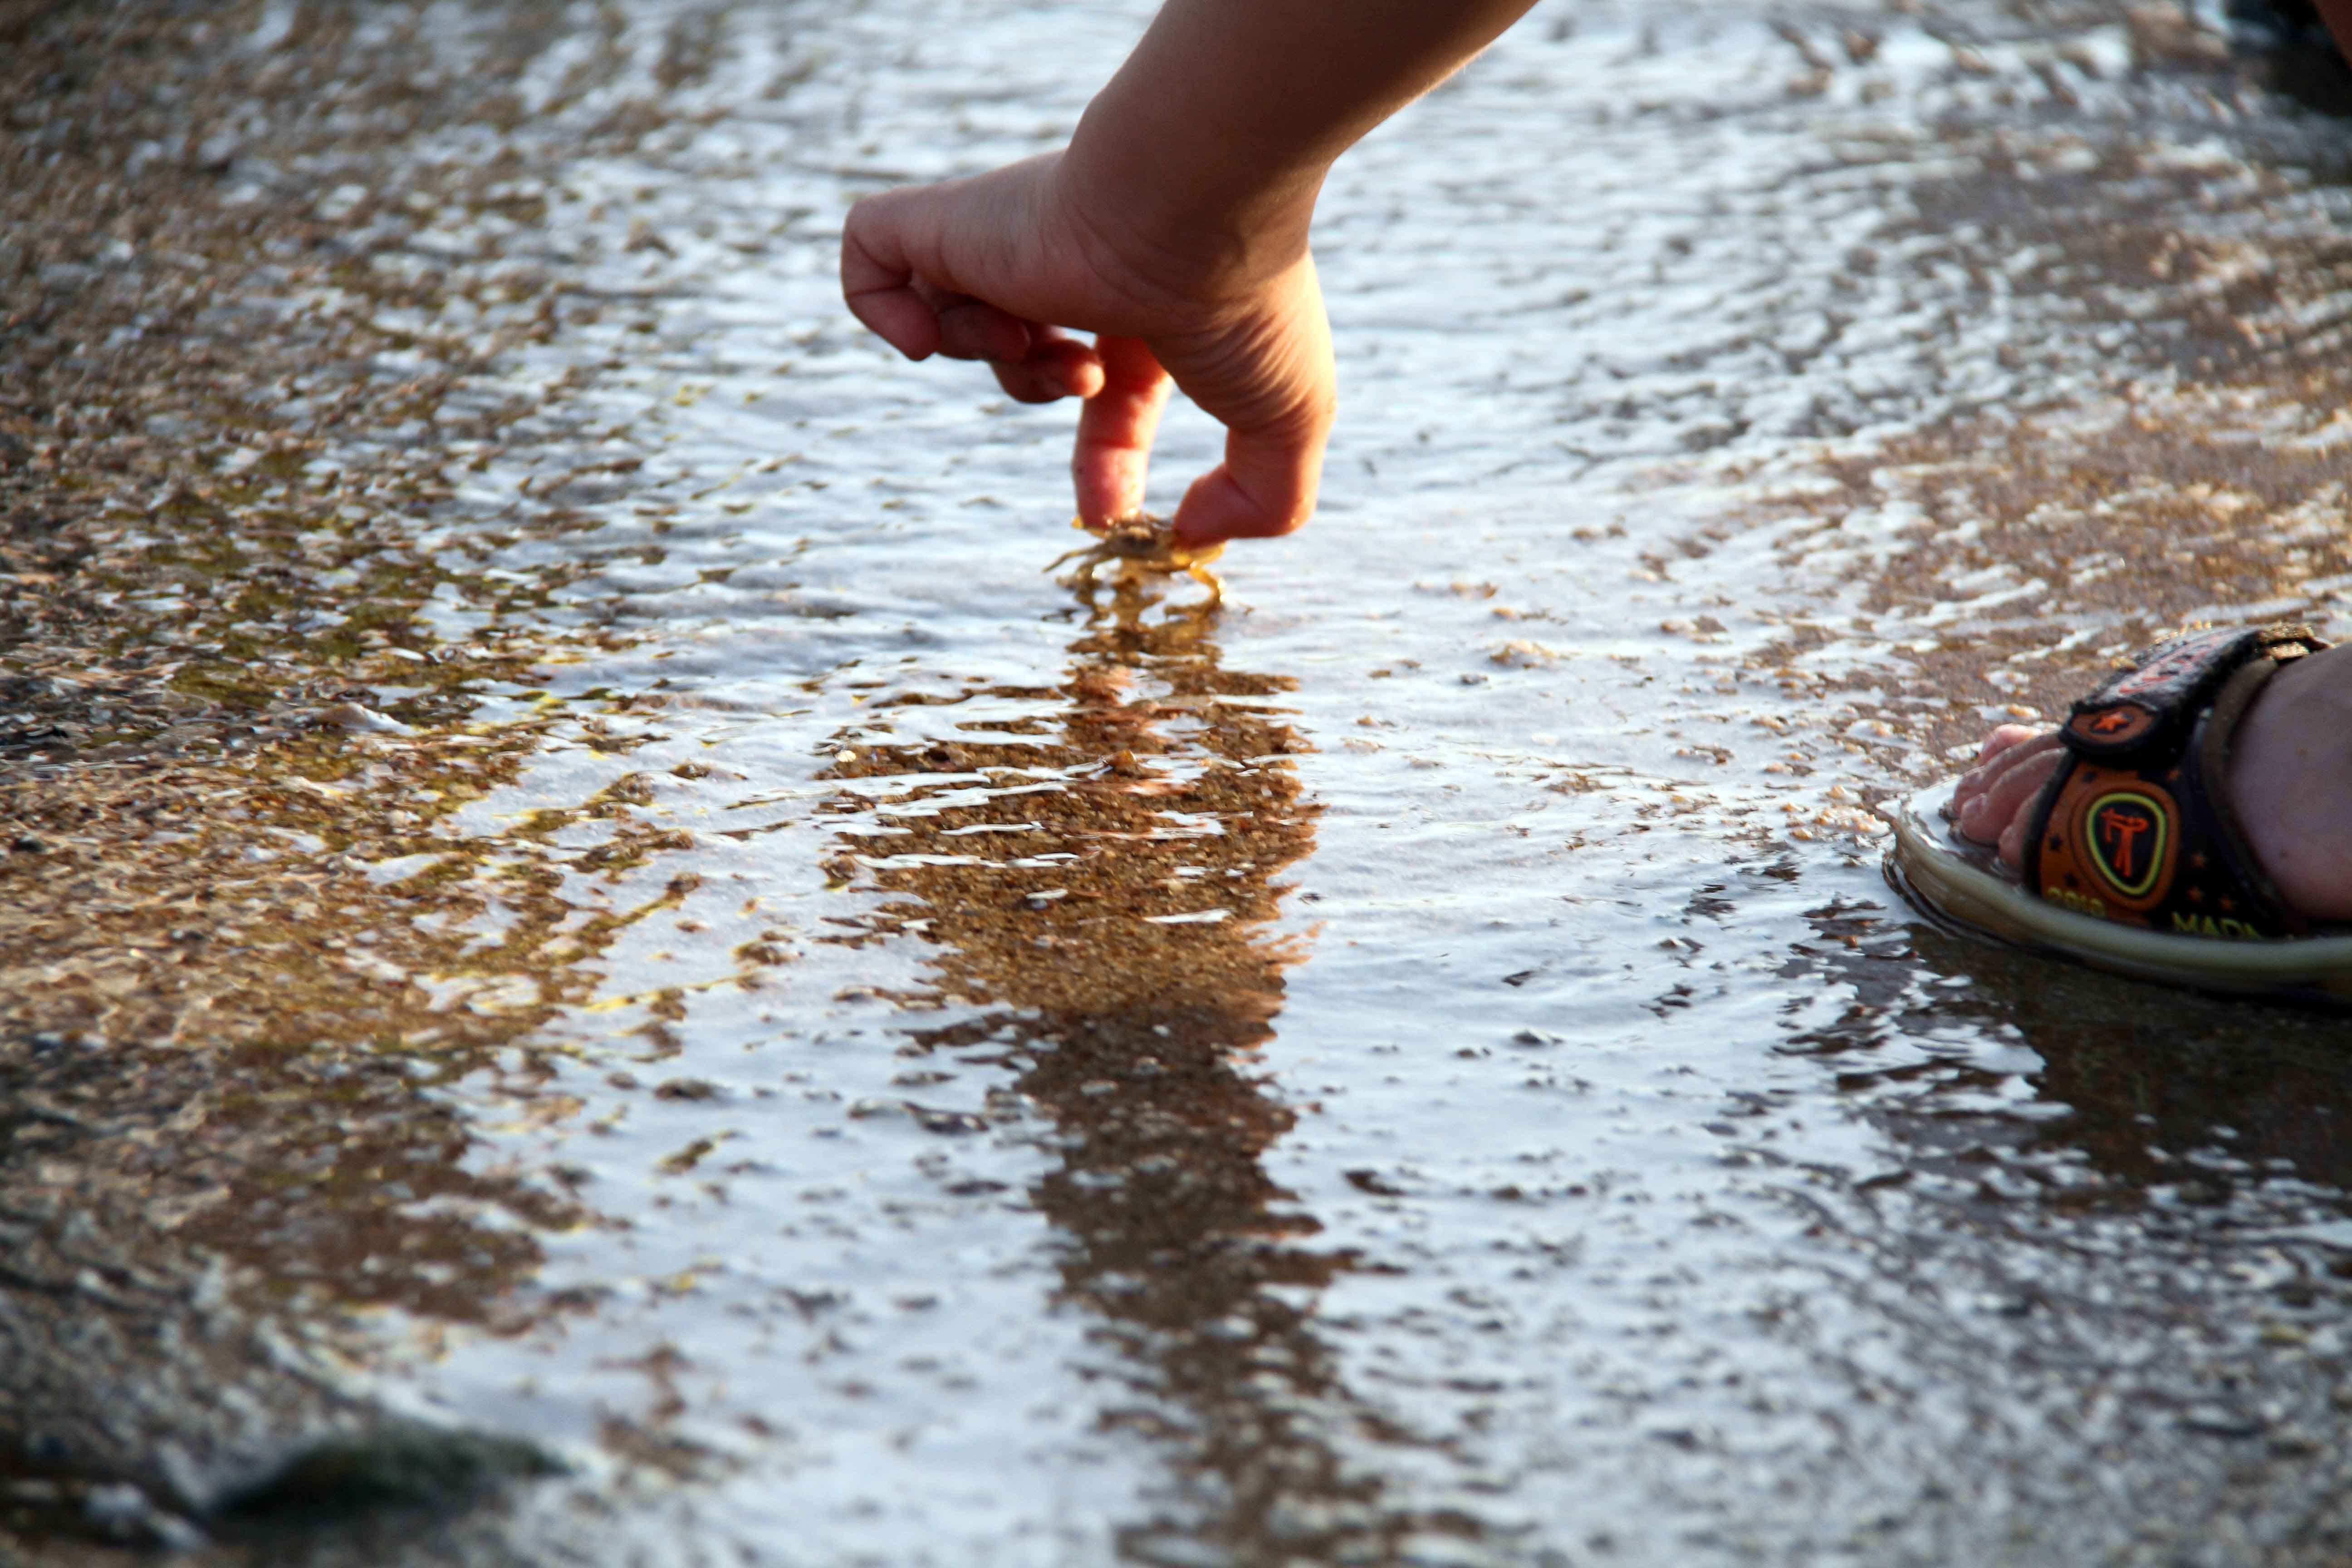
beach, water, sand, leg, mud, season, crab, kids, footwear